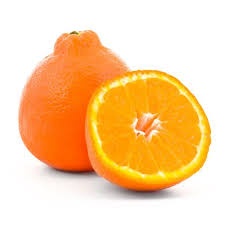
Label: mandarine